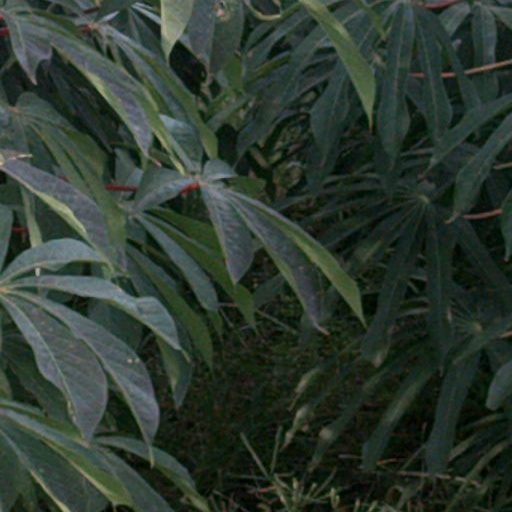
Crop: cassava